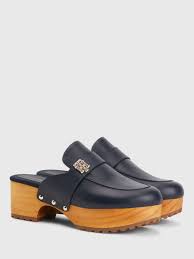
Label: Clog